Sky position (RA, Dec in degrees): 22.61, 1.147
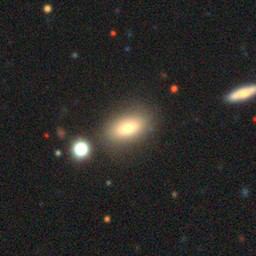
Galaxy morphology: In-between Round Smooth Galaxies